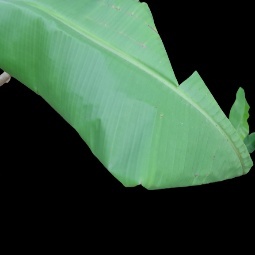
Label: Calcium